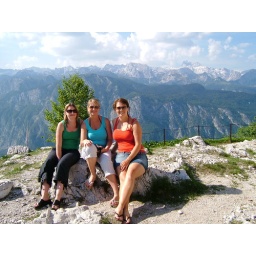
The girls at the top of the cable car in the neighbouring valley - Lake Bled